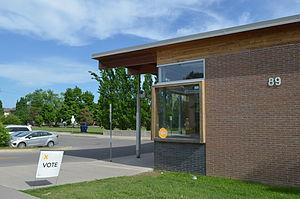
L'élection générale ontarienne de 2014 a eu lieu le 12 juin 2014 afin d'élire les membres de la 41ᵉ législature de l'Ontario. L'élection est officiellement déclenchée le 2 mai 2014, à la suite du rejet du budget du gouvernement libéral minoritaire de Kathleen Wynne par les partis de l'opposition. Au terme de l'élection, les libéraux de Kathleen Wynne sont reconduits pour un quatrième mandat consécutif, avec une majorité gouvernementale formée de 59 députés. Les progressistes-conservateurs de Tim Hudak forment de nouveau l'opposition, avec 27 députés, et les néo-démocrates d'Andrea Horwath demeurent le tiers parti, avec 21 députés.